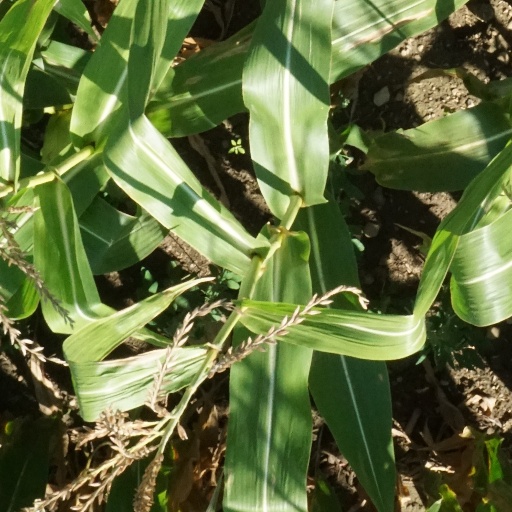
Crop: maize; corn